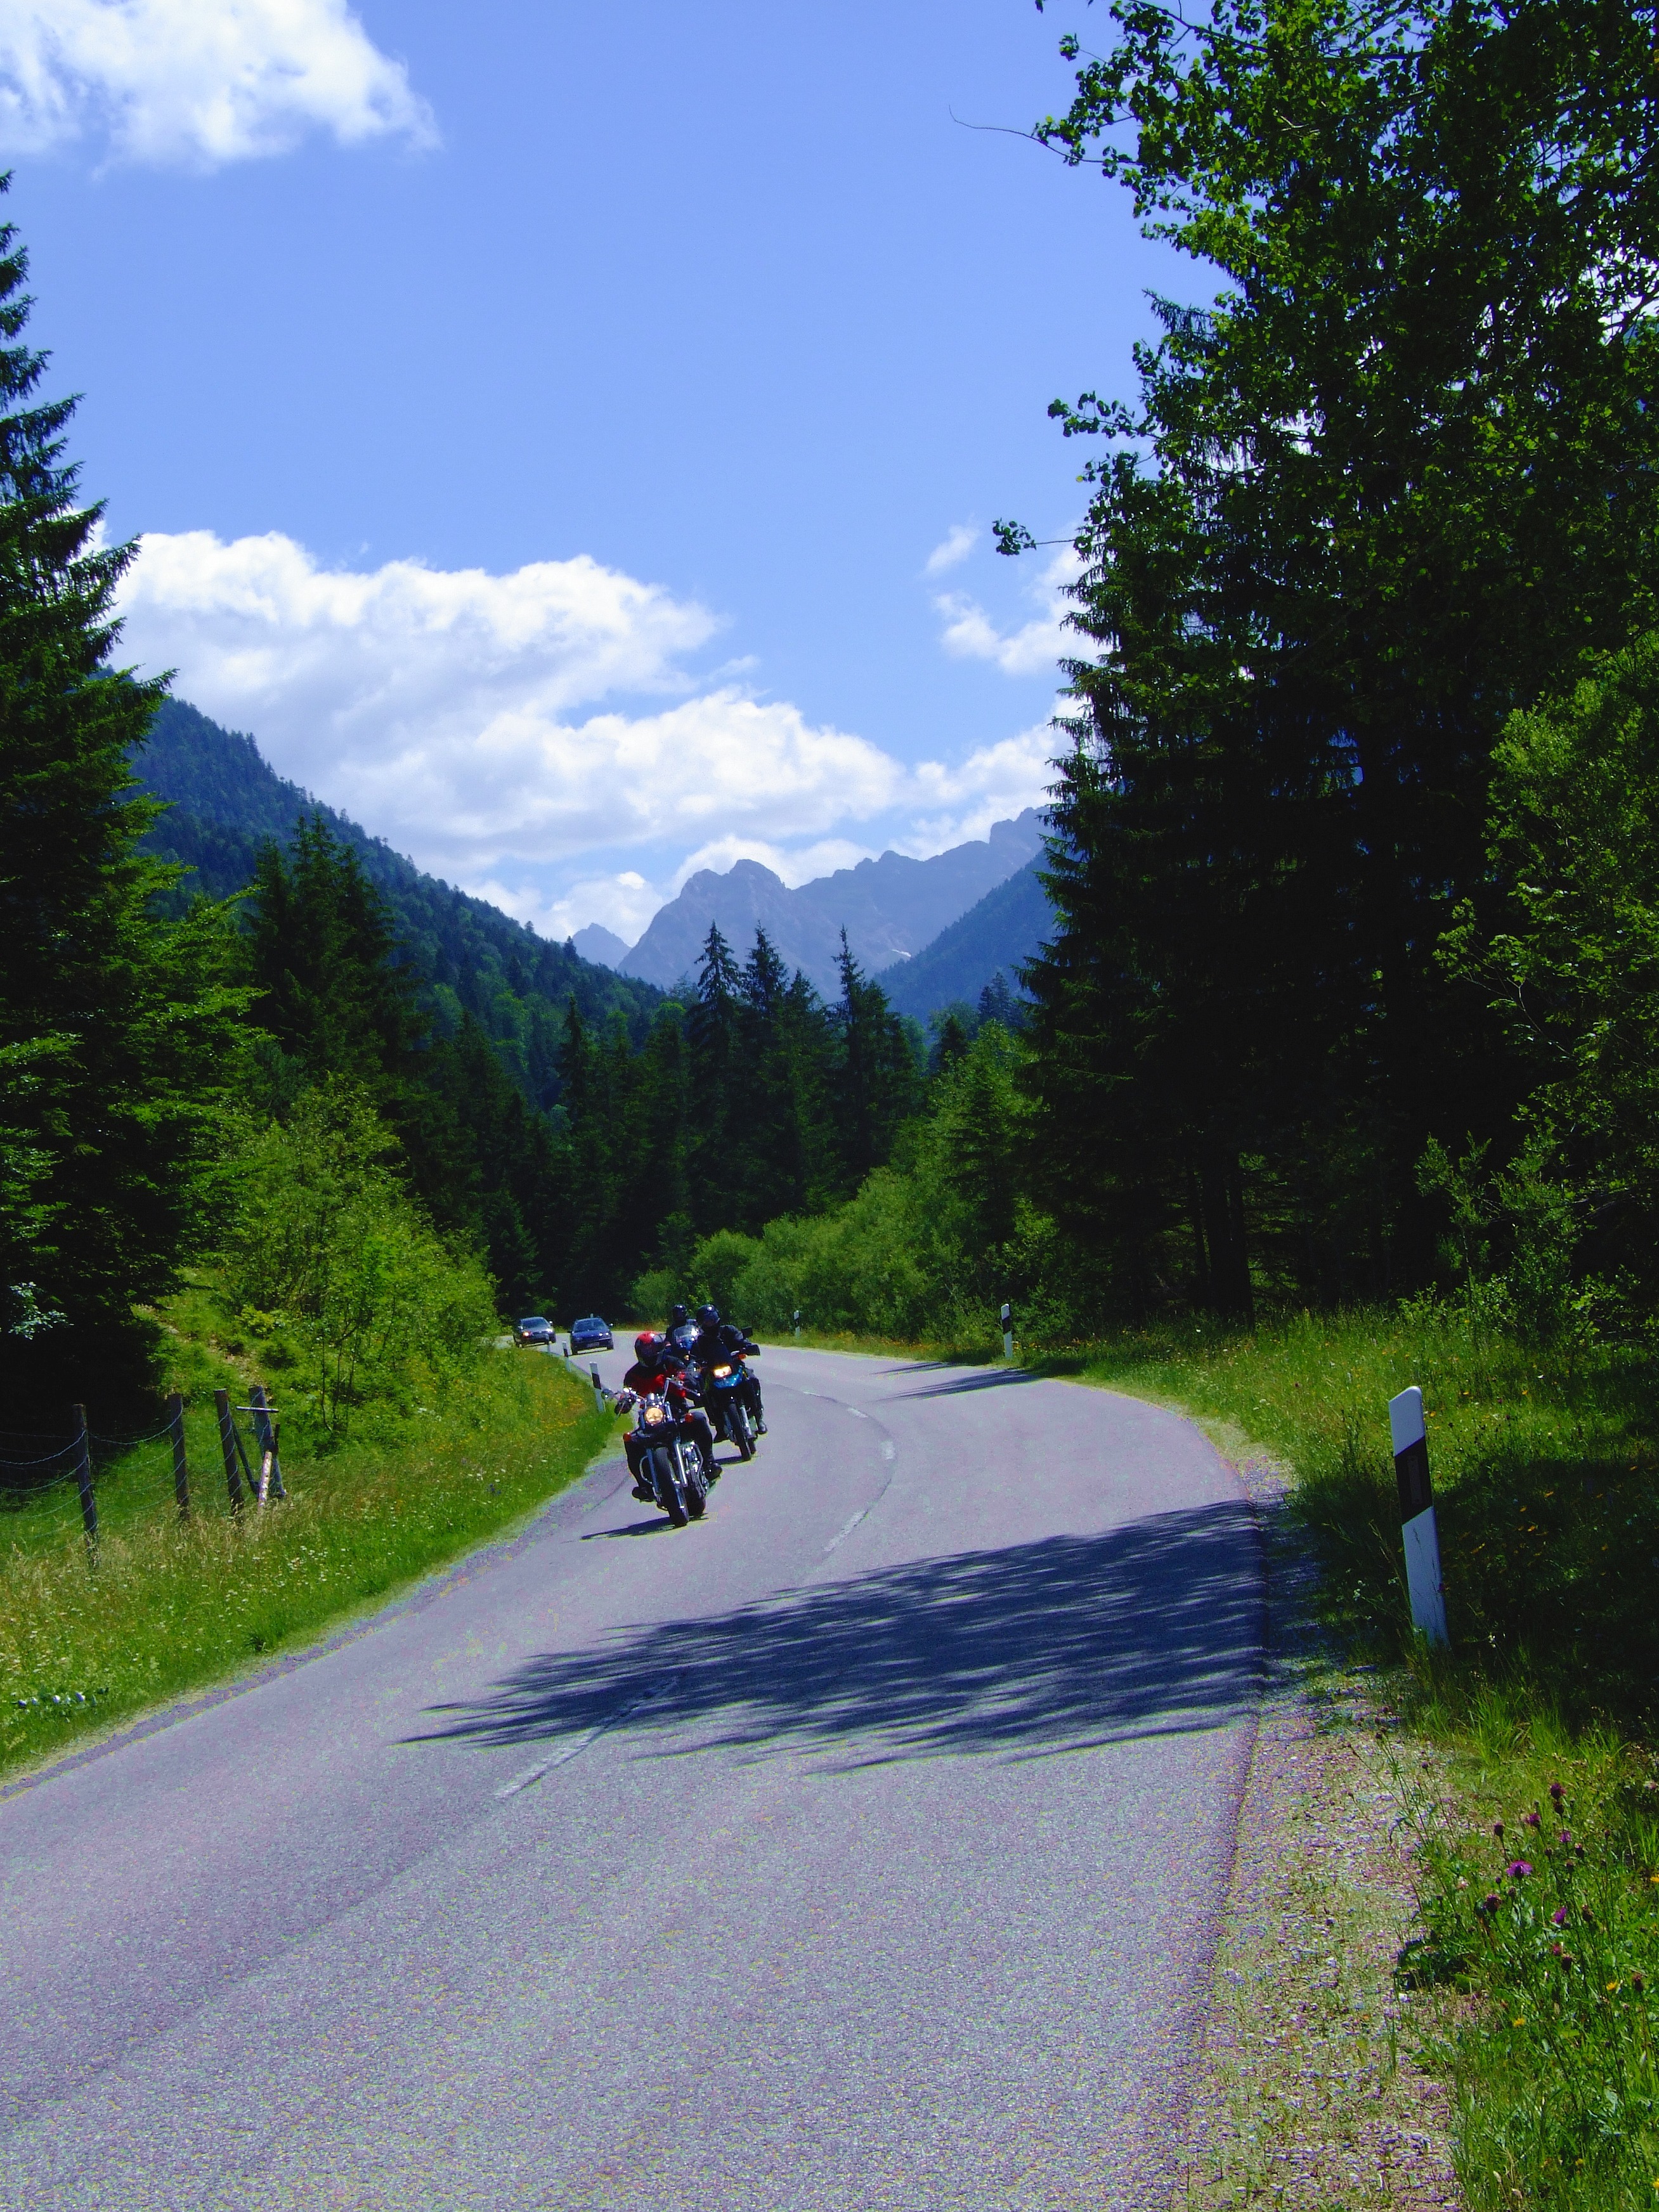
landscape, mountain, sky, road, trail, meadow, bicycle, mountain range, travel, vehicle, holiday, blue, ridge, mountain bike, trees, cycling, mountains, alps, infrastructure, germany, bavaria, motorcycles, mountain pass, mountainous landforms